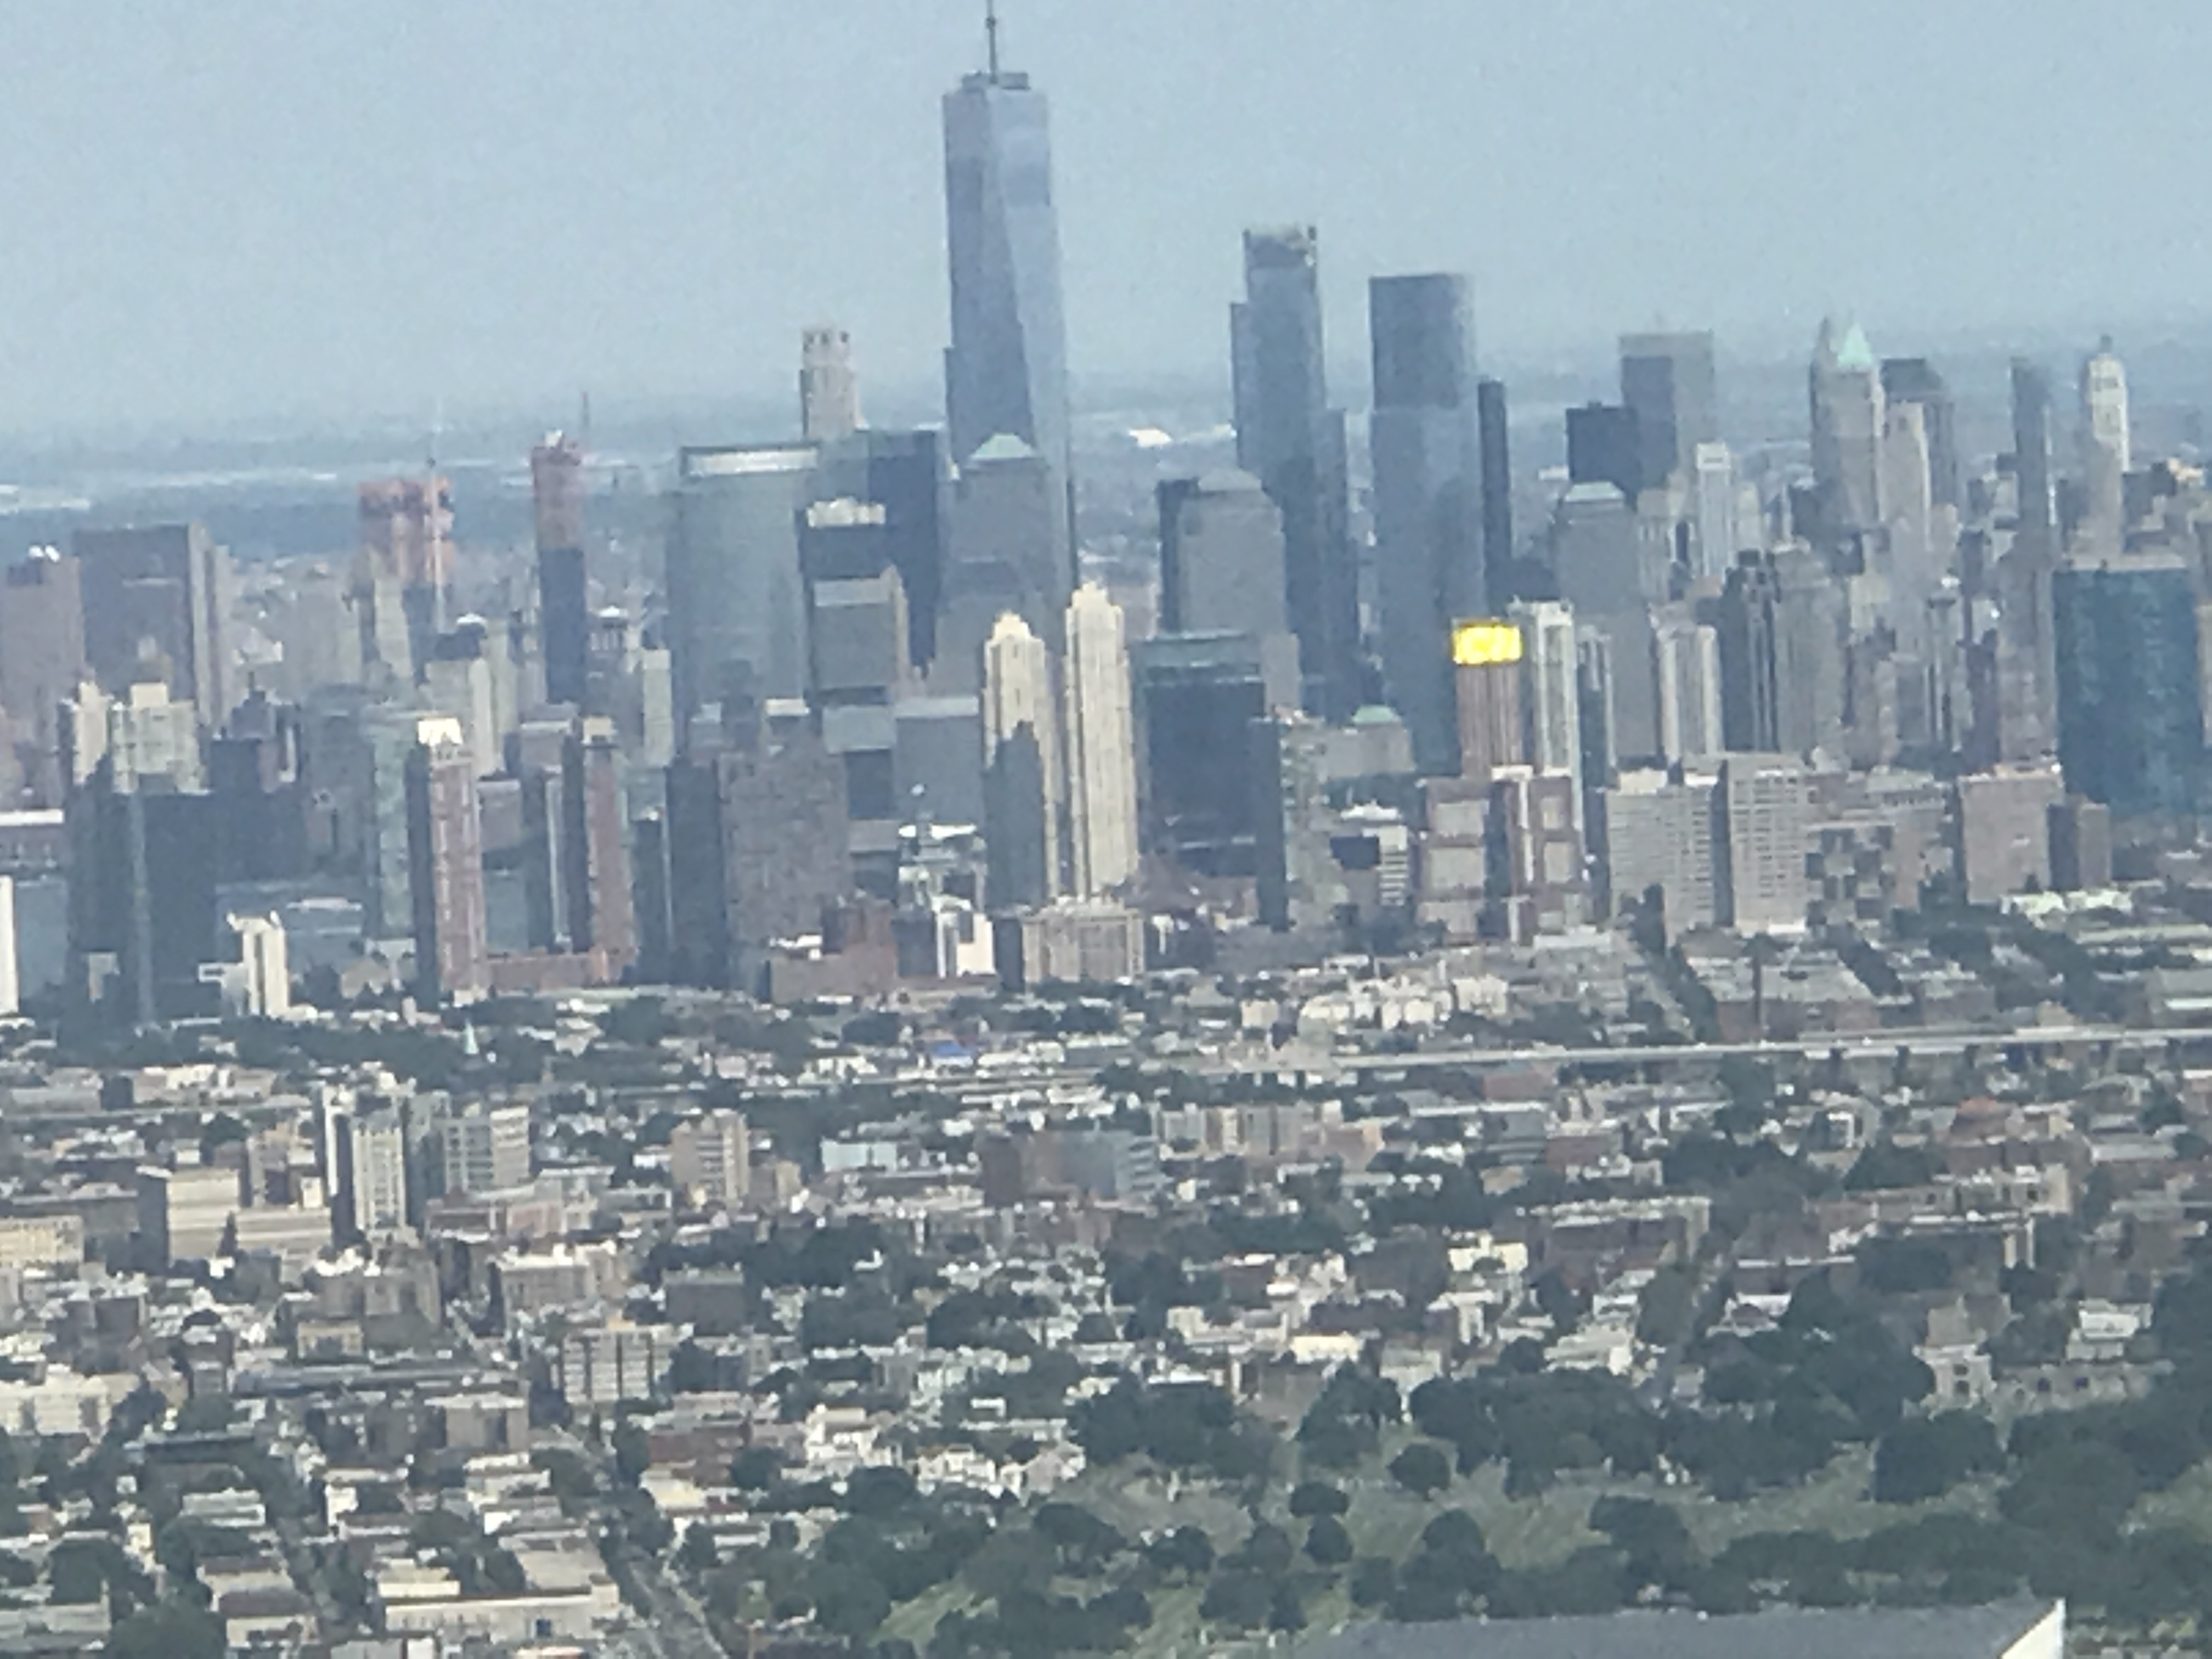
city, metropolitan area, skyline, urban area, metropolis, skyscraper, cityscape, daytime, bird's eye view, aerial photography, downtown, tower block, suburb, sky, tower, building, haze